Boeotia

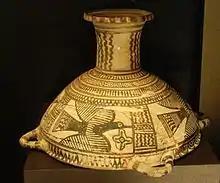
Boeotian cup from Thebes painted with birds, 560–540 BC (Louvre)

While the Boeotians, unlike the Arcadians, generally acted as a united whole against foreign enemies, the constant struggle between the cities was a serious check on the nation's development. Boeotia hardly figures in history before the late 6th century BC.